2011 AFL Grand Final

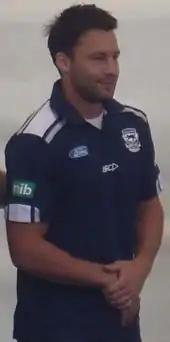
Jimmy Bartel at Geelong's 2011 AFL Premiership victory parade.

The Norm Smith Medal was won by Geelong's Jimmy Bartel, who had 26 disposals and kicked three goals. Bartel scored 13 of a possible 15 votes to win the award, including being voted best on ground by four of the five judges. Bartel became the fifth player to win a Brownlow Medal, premiership medallion and Norm Smith Medal in his career.